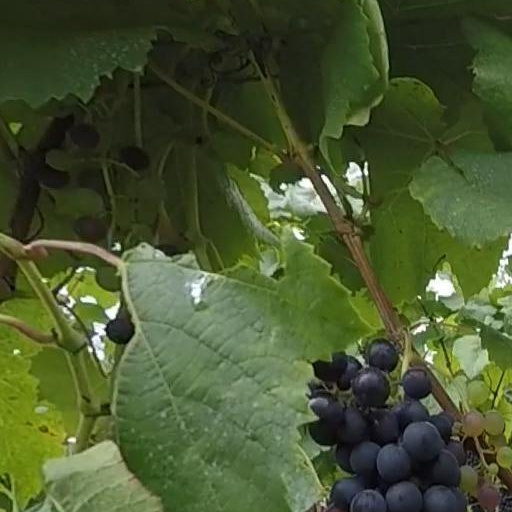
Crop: grape